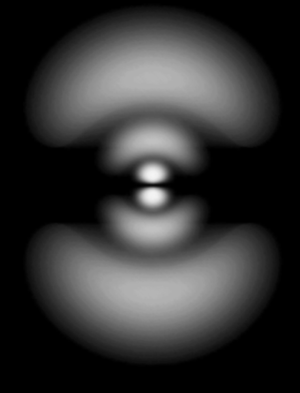
Elektronskal
Billede af hydrogens 4p0-orbital med diffuse grænser, fremstilles på baggrund af sandsynligheden for elektroen det pågældende sted. Det diffuse gør, at man ikke kan få fornemmelsen af, at det faktisk er 6 diffuse halvkuglelignende områder med højere sandsynlighed for "støde" på eller rettere vekselvirke med elektronen.
I den klassiske model for atomer er en elektronskal et diffust område, hvor der er størst sandsynlighed for at vekselvirke med en elektron.